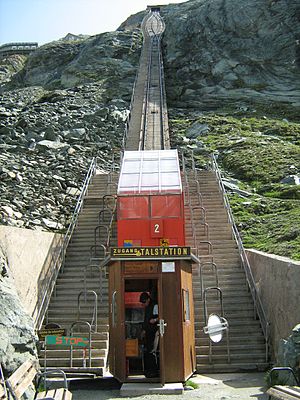
Großglockner Gletscherbahn
Kabelbanen set fra dalstationen
Großglockner Gletscherbahn set fra Dalstationen ved Pasterze-gletsjeren og op imod Topstationen ved Kaiser Franz Josefs Höhe.
Großglockner Gletscherbahn er en kabelbane, der går fra Franz Josefs Höhe ved Großglockner-Hochalpenstraße og ned til Pasterze-gletsjeren, Østrigs største gletsjer.